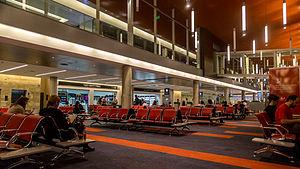
L'aéroport international Ministro-Pistarini d'Ezeiza est situé à 22 km au sud-sud-ouest de Buenos Aires, la capitale de l'Argentine. L'aéroport couvre une superficie de 3 475 hectares et est exploité par Aeropuertos Argentina 2000 S.A.. Il est le plus grand aéroport international du pays ainsi que la plate-forme de correspondance principale pour Aerolíneas Argentinas. Cet aéroport porte le nom du politicien Juan Pistarini, mais est plus connu sous le nom d'aéroport international d'Ezeiza, car il se situe sur la commune d'Ezeiza.